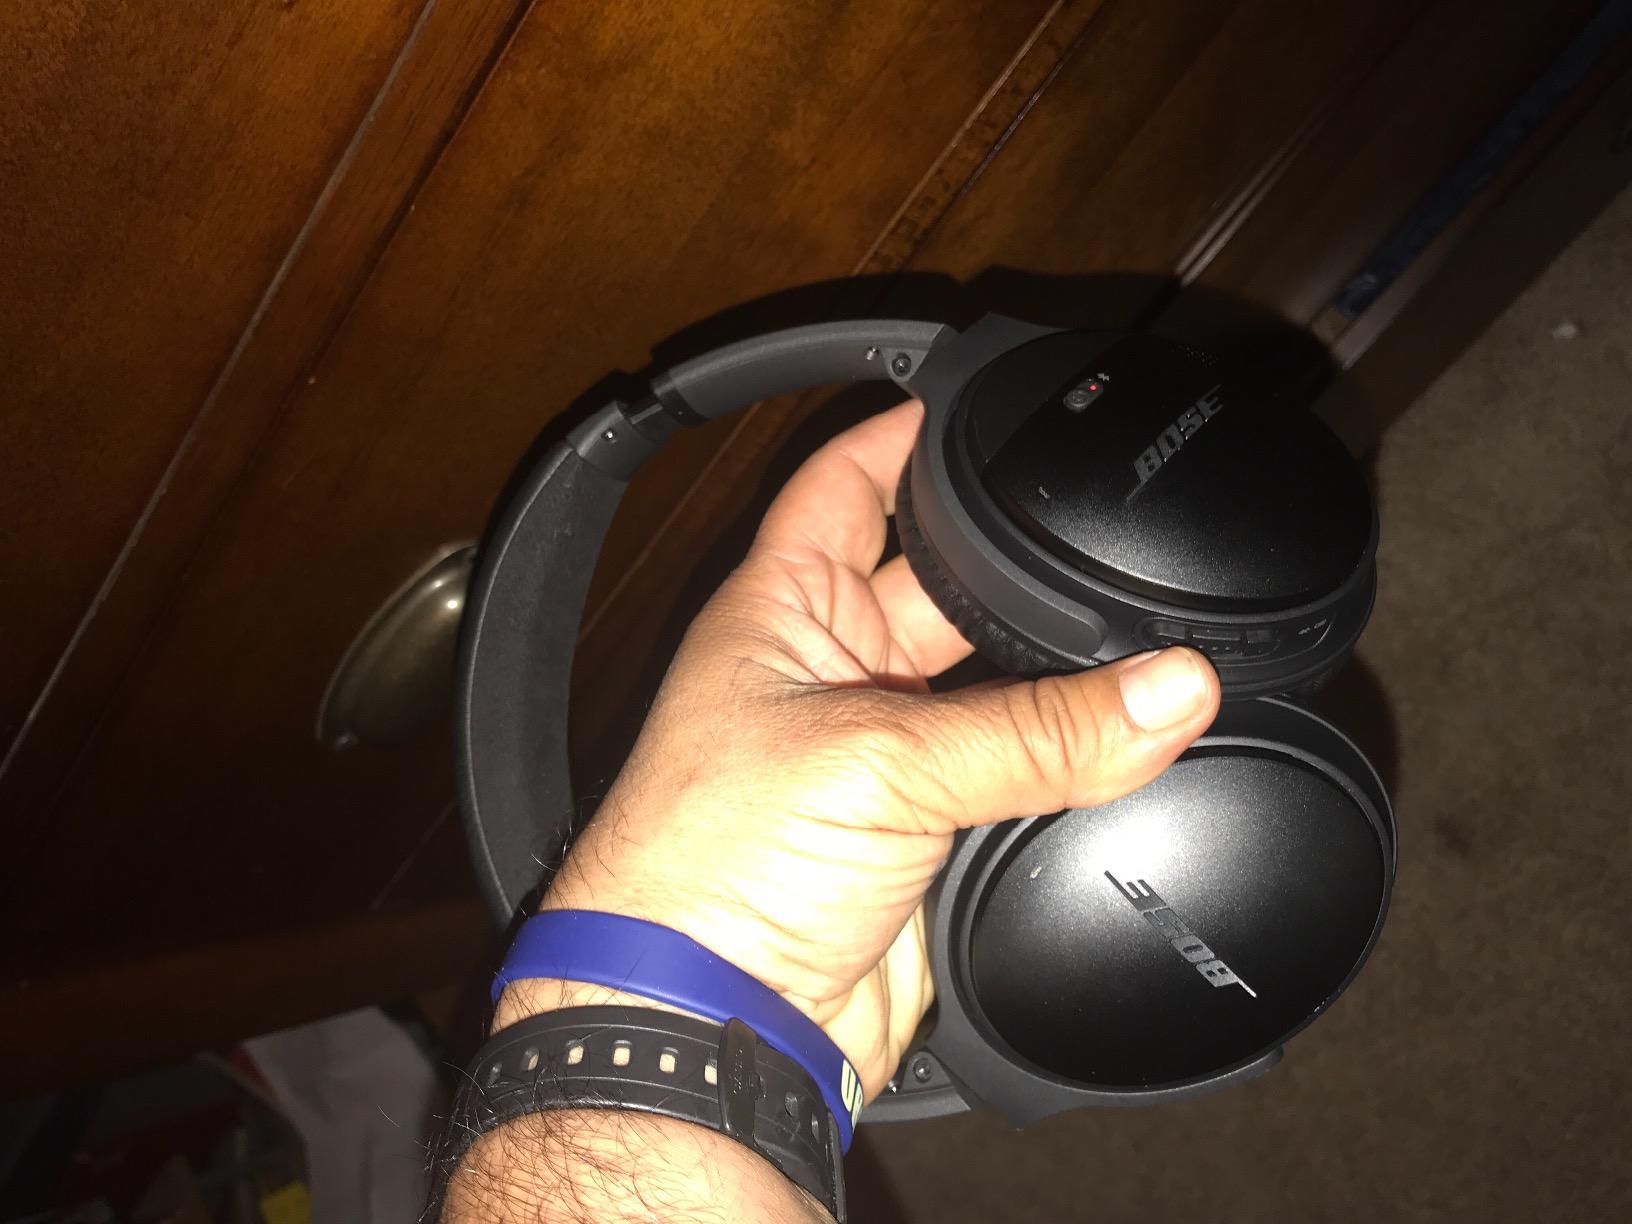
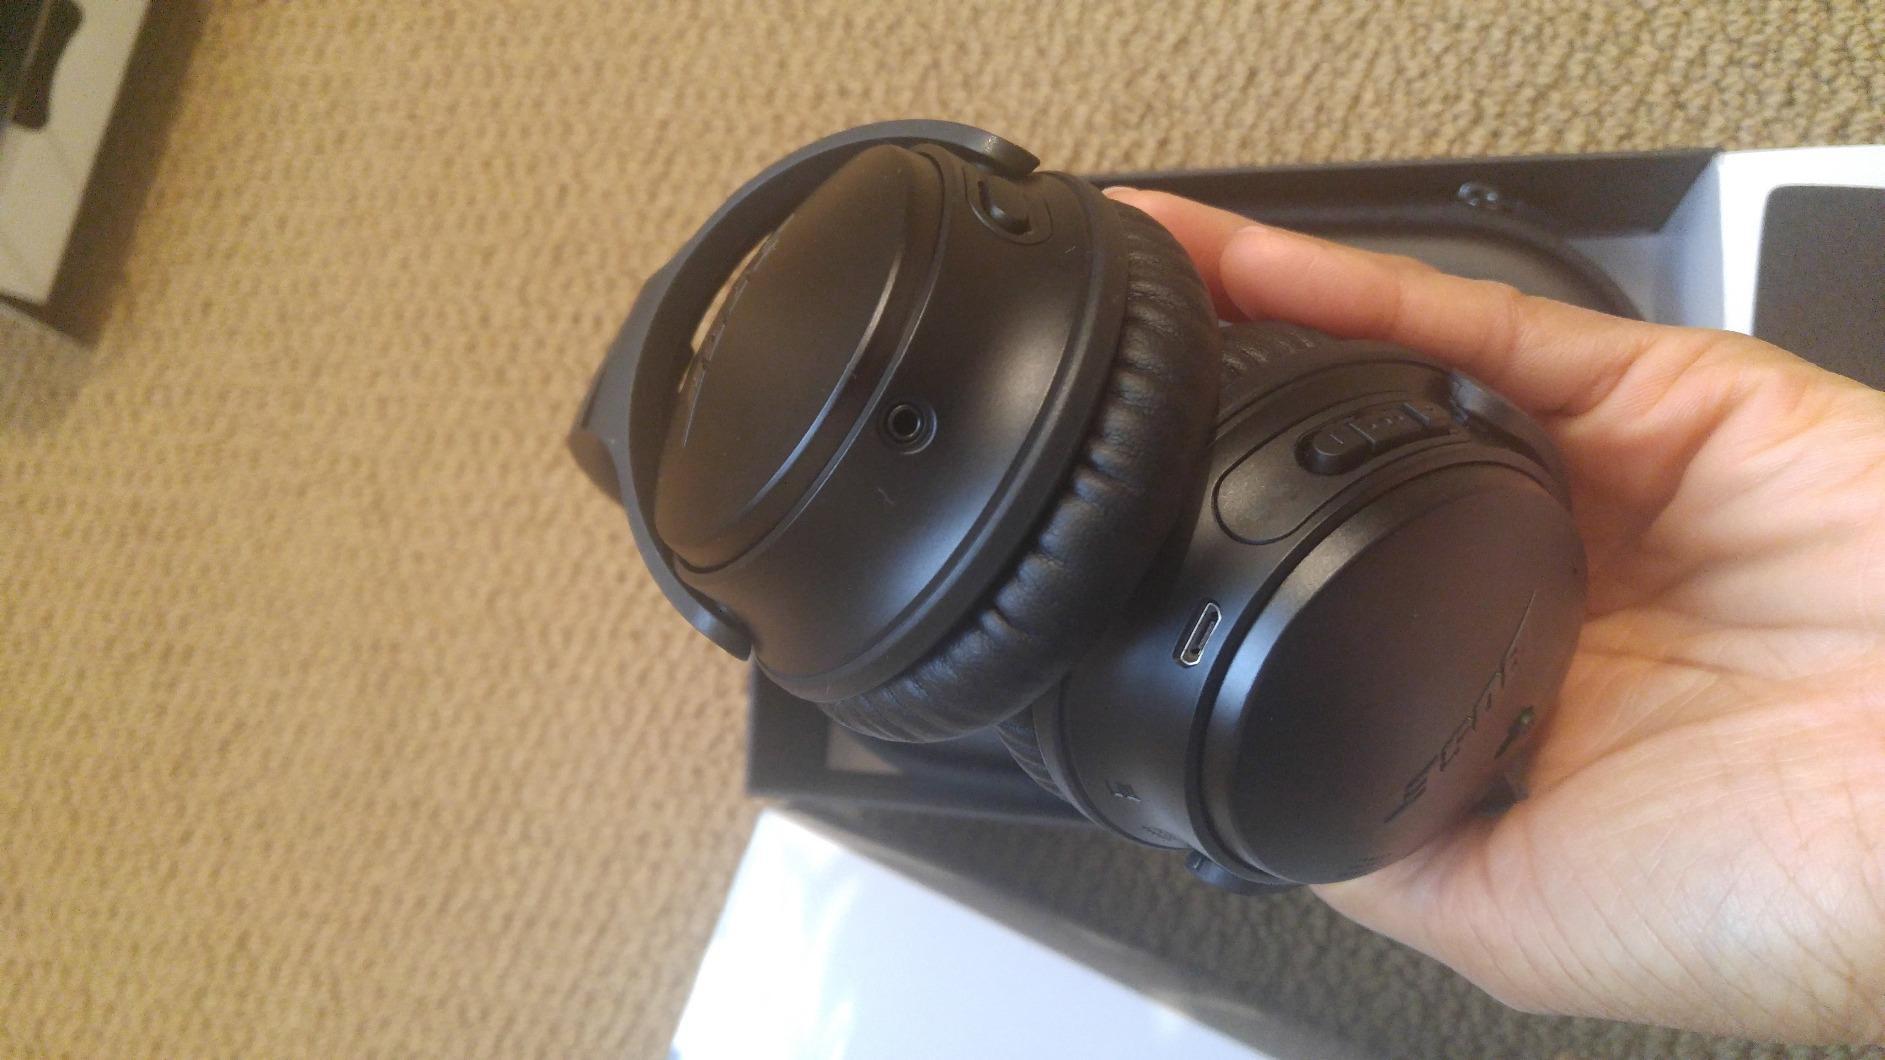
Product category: headphones
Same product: yes